LADOL

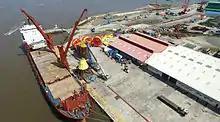

LADOL's developer, LiLe, began the construction of the logistics and engineering base in 2001 and commenced full operations in 2006. In June 2006, LADOL was designated as a Free Zone pursuant to the Nigeria Export Processing Zones Act No. 63 1992. Completed at a cost of US$150 million, LADOL's initial infrastructures included: a 200m quay, 8.5m draft, 25-ton/m2 high load bearing area and additional 30-ton bollards at either end that can accommodate up to six supply vessels and three heavy-lift vessels; a hotel; warehouse; office complex; road; water treatment; and underground reticulation.